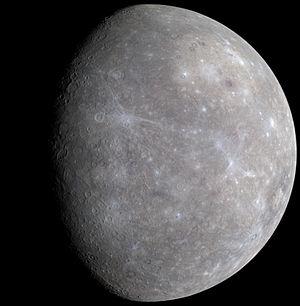
Lever de soleil sur Mercure est une nouvelle de science-fiction de Robert Silverberg.